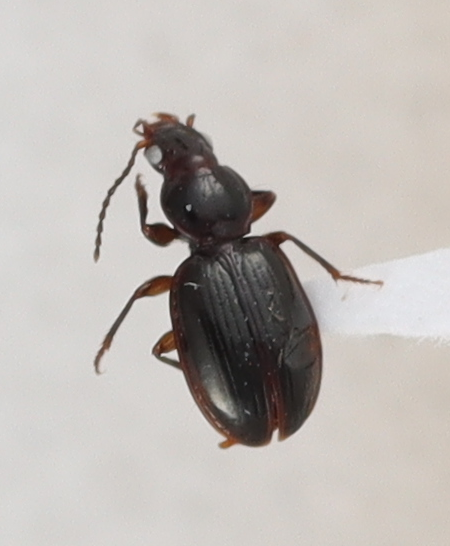
Scientific name: Mecyclothorax konanus
Plot: 14
Trap: W
Collected: 20240424